Giuseppe Rinvolucri

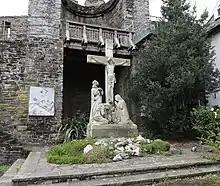
Crucifixion statue and a station of the Cross tablet at St Michael & All Angels' Church, Conwy, installed by Rinvolucri

Rinvolucri is thought to have been involved in the design of St Michael & All Angels' Church in the north Wales town of Conwy, which was built in 1915. Subsequently (before 1939), Rinvolucri designed the installation of a group of sculptures outside the church. The church is in Rosemary Lane, immediately inside the medieval town walls. The sculptures, whose sculptor is unidentified, form the Stations of the Cross and comprise a large white marble statue of the Crucifixion of Jesus, forming the 12th station, and thirteen large plaster cast tablets for the other stations. Twelve tablets are fixed to the town wall with the last station on the wall of the church. The sculptures form a Grade II listed structure.